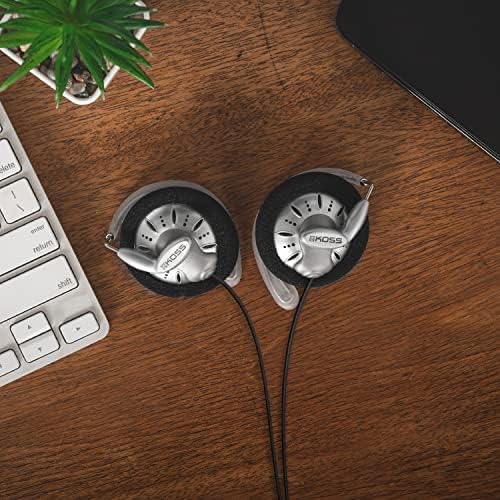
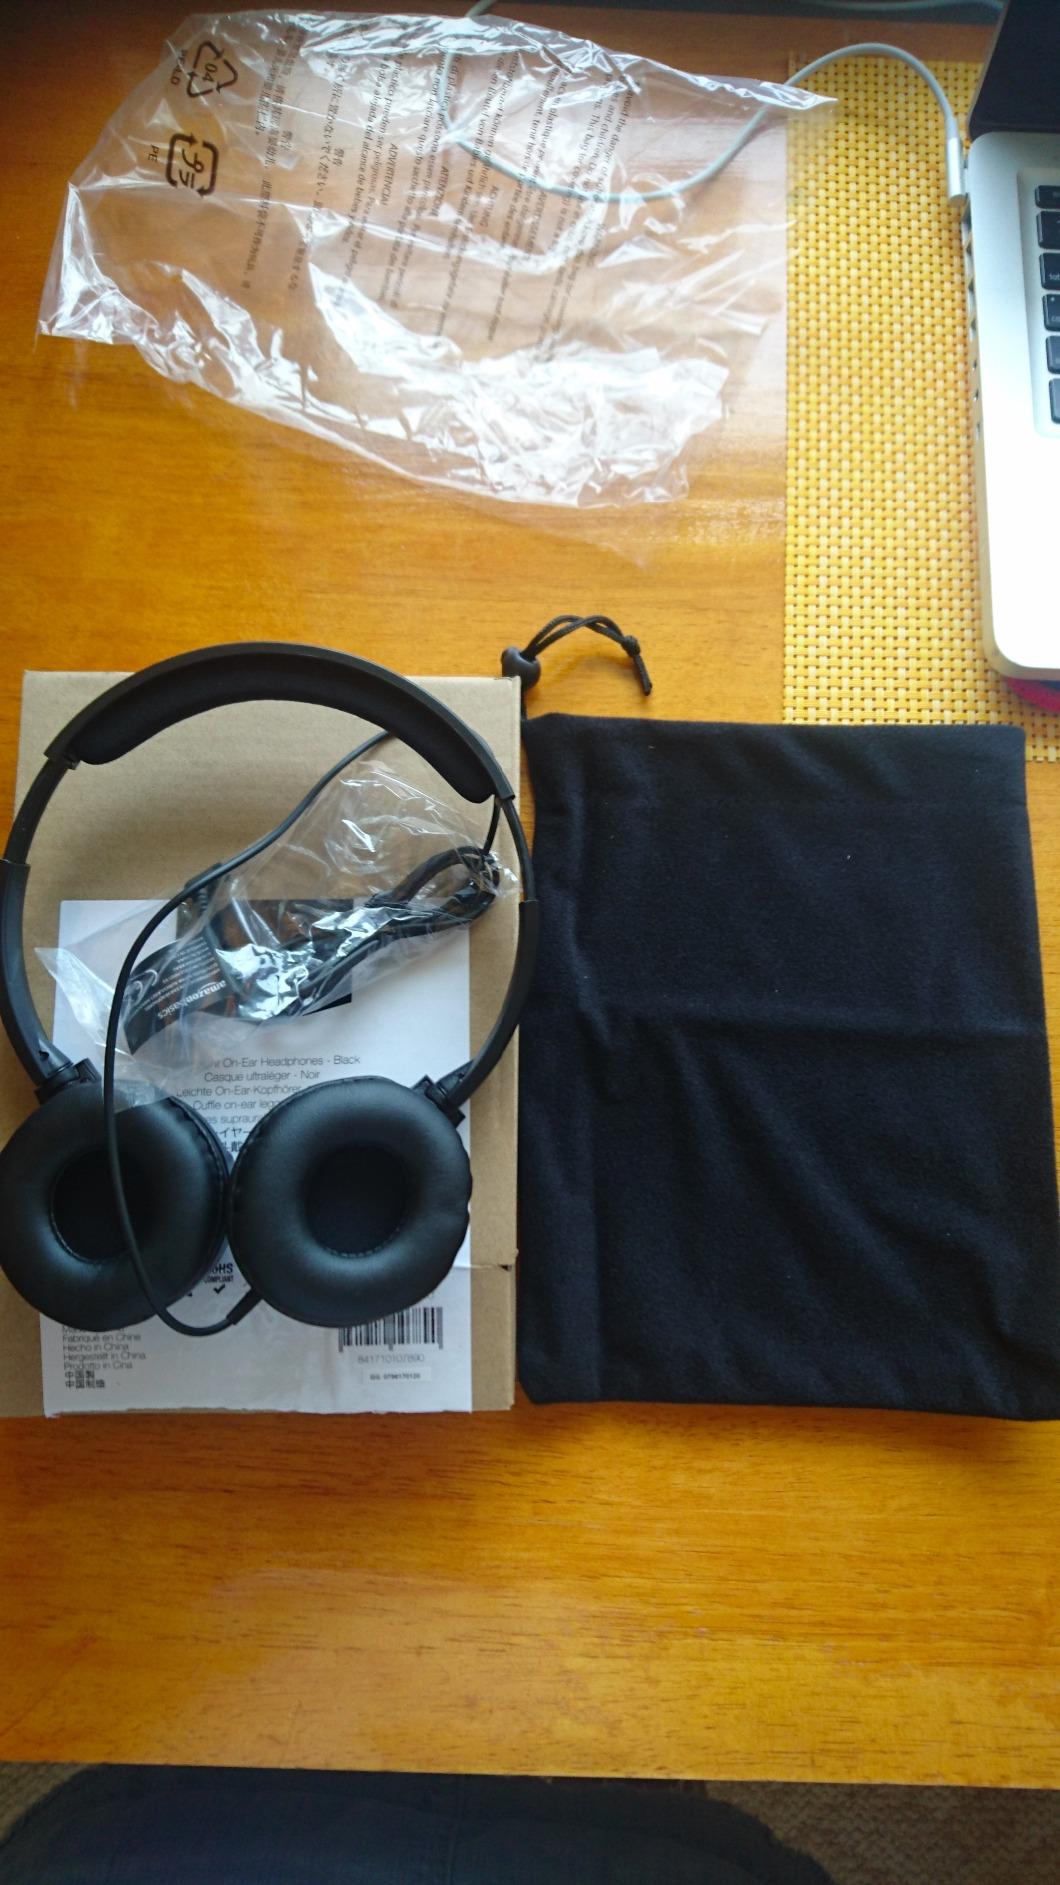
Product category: headphones
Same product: no